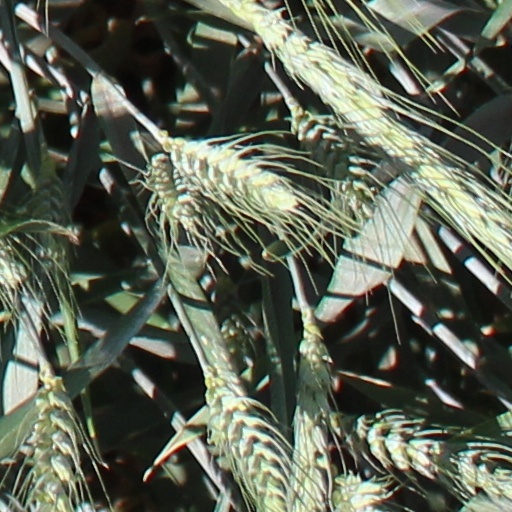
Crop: wheat